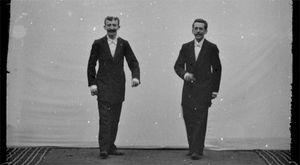
Le cinéma allemand est l'un des cinémas nationaux à l'histoire la plus prestigieuse. La création cinématographique en Allemagne a fortement été marquée par les ruptures politiques et sociologiques qu'a connues le pays. Les deux guerres mondiales et la séparation en deux États distincts appartenant à des groupes antagonistes l'ont influencée au plus haut point. On doit citer en particulier le rôle normalisateur que jouèrent les sociétés ou organismes cinématographiques, particulièrement la UFA et la DEFA.